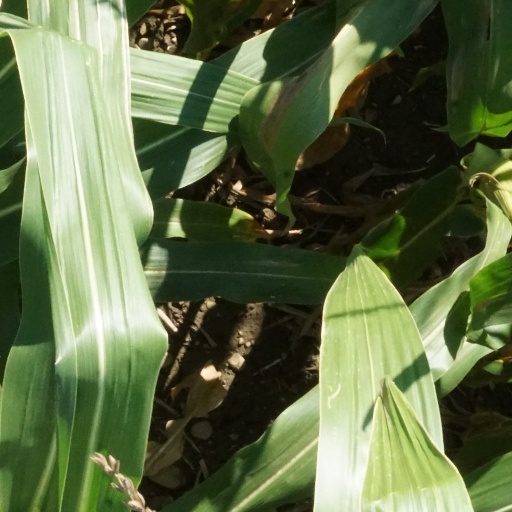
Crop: maize; corn